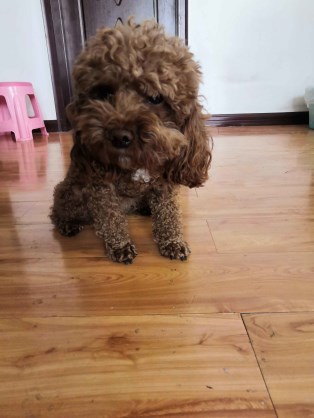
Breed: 7449-n000128-teddy